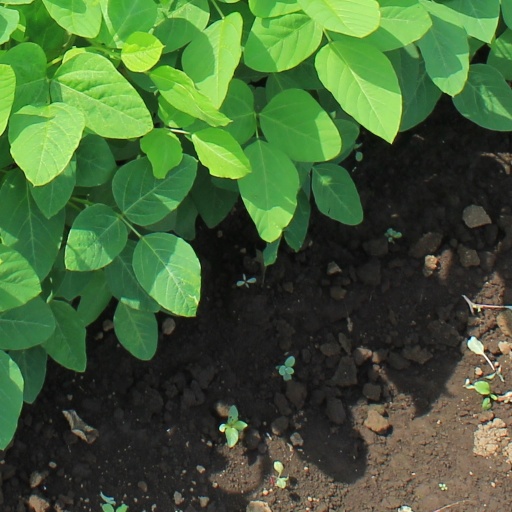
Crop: soybean